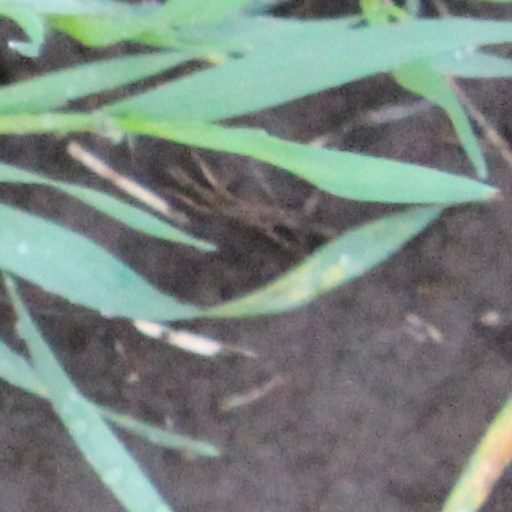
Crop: wheat